Malek Baayou

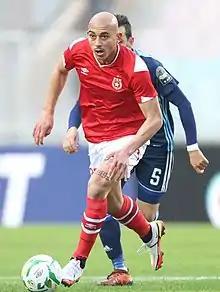
Baayou in 2022

Malek Baayou (born 29 April 1999), also spelled Malek Beaoui, is a Tunisian professional footballer who plays as a midfielder for Étoile Sportive du Sahel and the Tunisia national team.